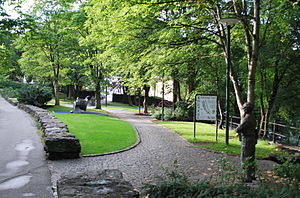
Stavanger / Natur og geografi / Parker og grønne områder
Oversigt over Lendeparken.
Stavanger er en by og kommune i Rogaland som ligger i det sydvestlige Norge. Stavanger er Norges fjerdestørste bykommune med 132.729 indbyggere og Norges tættest befolkede kommune. Kommunen ligger i Nord-Jæren og udgør sammen med Sandnes, Sola og Randaberg landets tredjestørste byområde med 241.990 indbyggere.